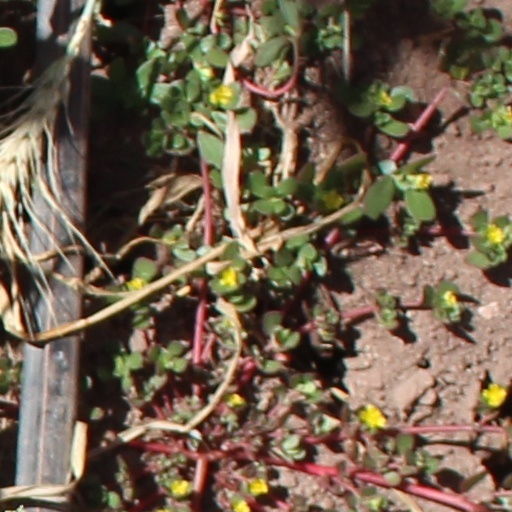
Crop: wheat